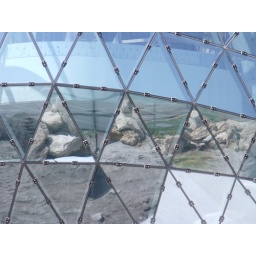
rocks reflected by the glass